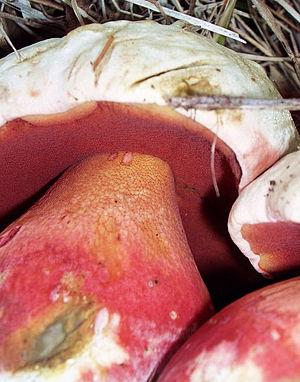
En mycologie, le stipe, appelé plus communément le pied, est l'organe qui supporte le chapeau chez de nombreux basidiomycètes et quelques ascomycètes. Un champignon qui a un pied est dit stipité. L'ensemble du pied et du chapeau forme le sporophore.